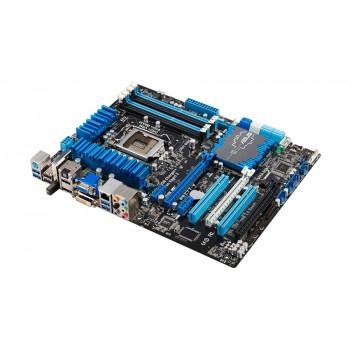
6R040 | Dell System Board for PowerEdge 600SC
Condition Refurbished Availability In Stock
Brand: Dell
Category: Electronics > Electronics Accessories > Computer Components > Computer Processors